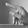
ASL letter: P